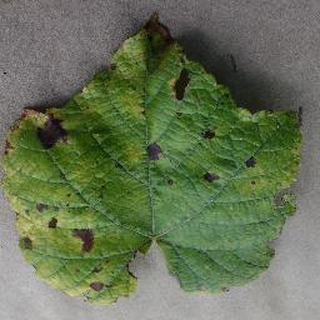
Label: grape_leaf_blight